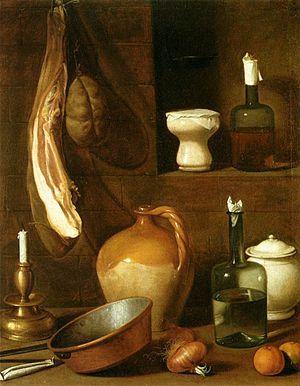
Carlo Magini est un peintre italien de l'époque baroque.